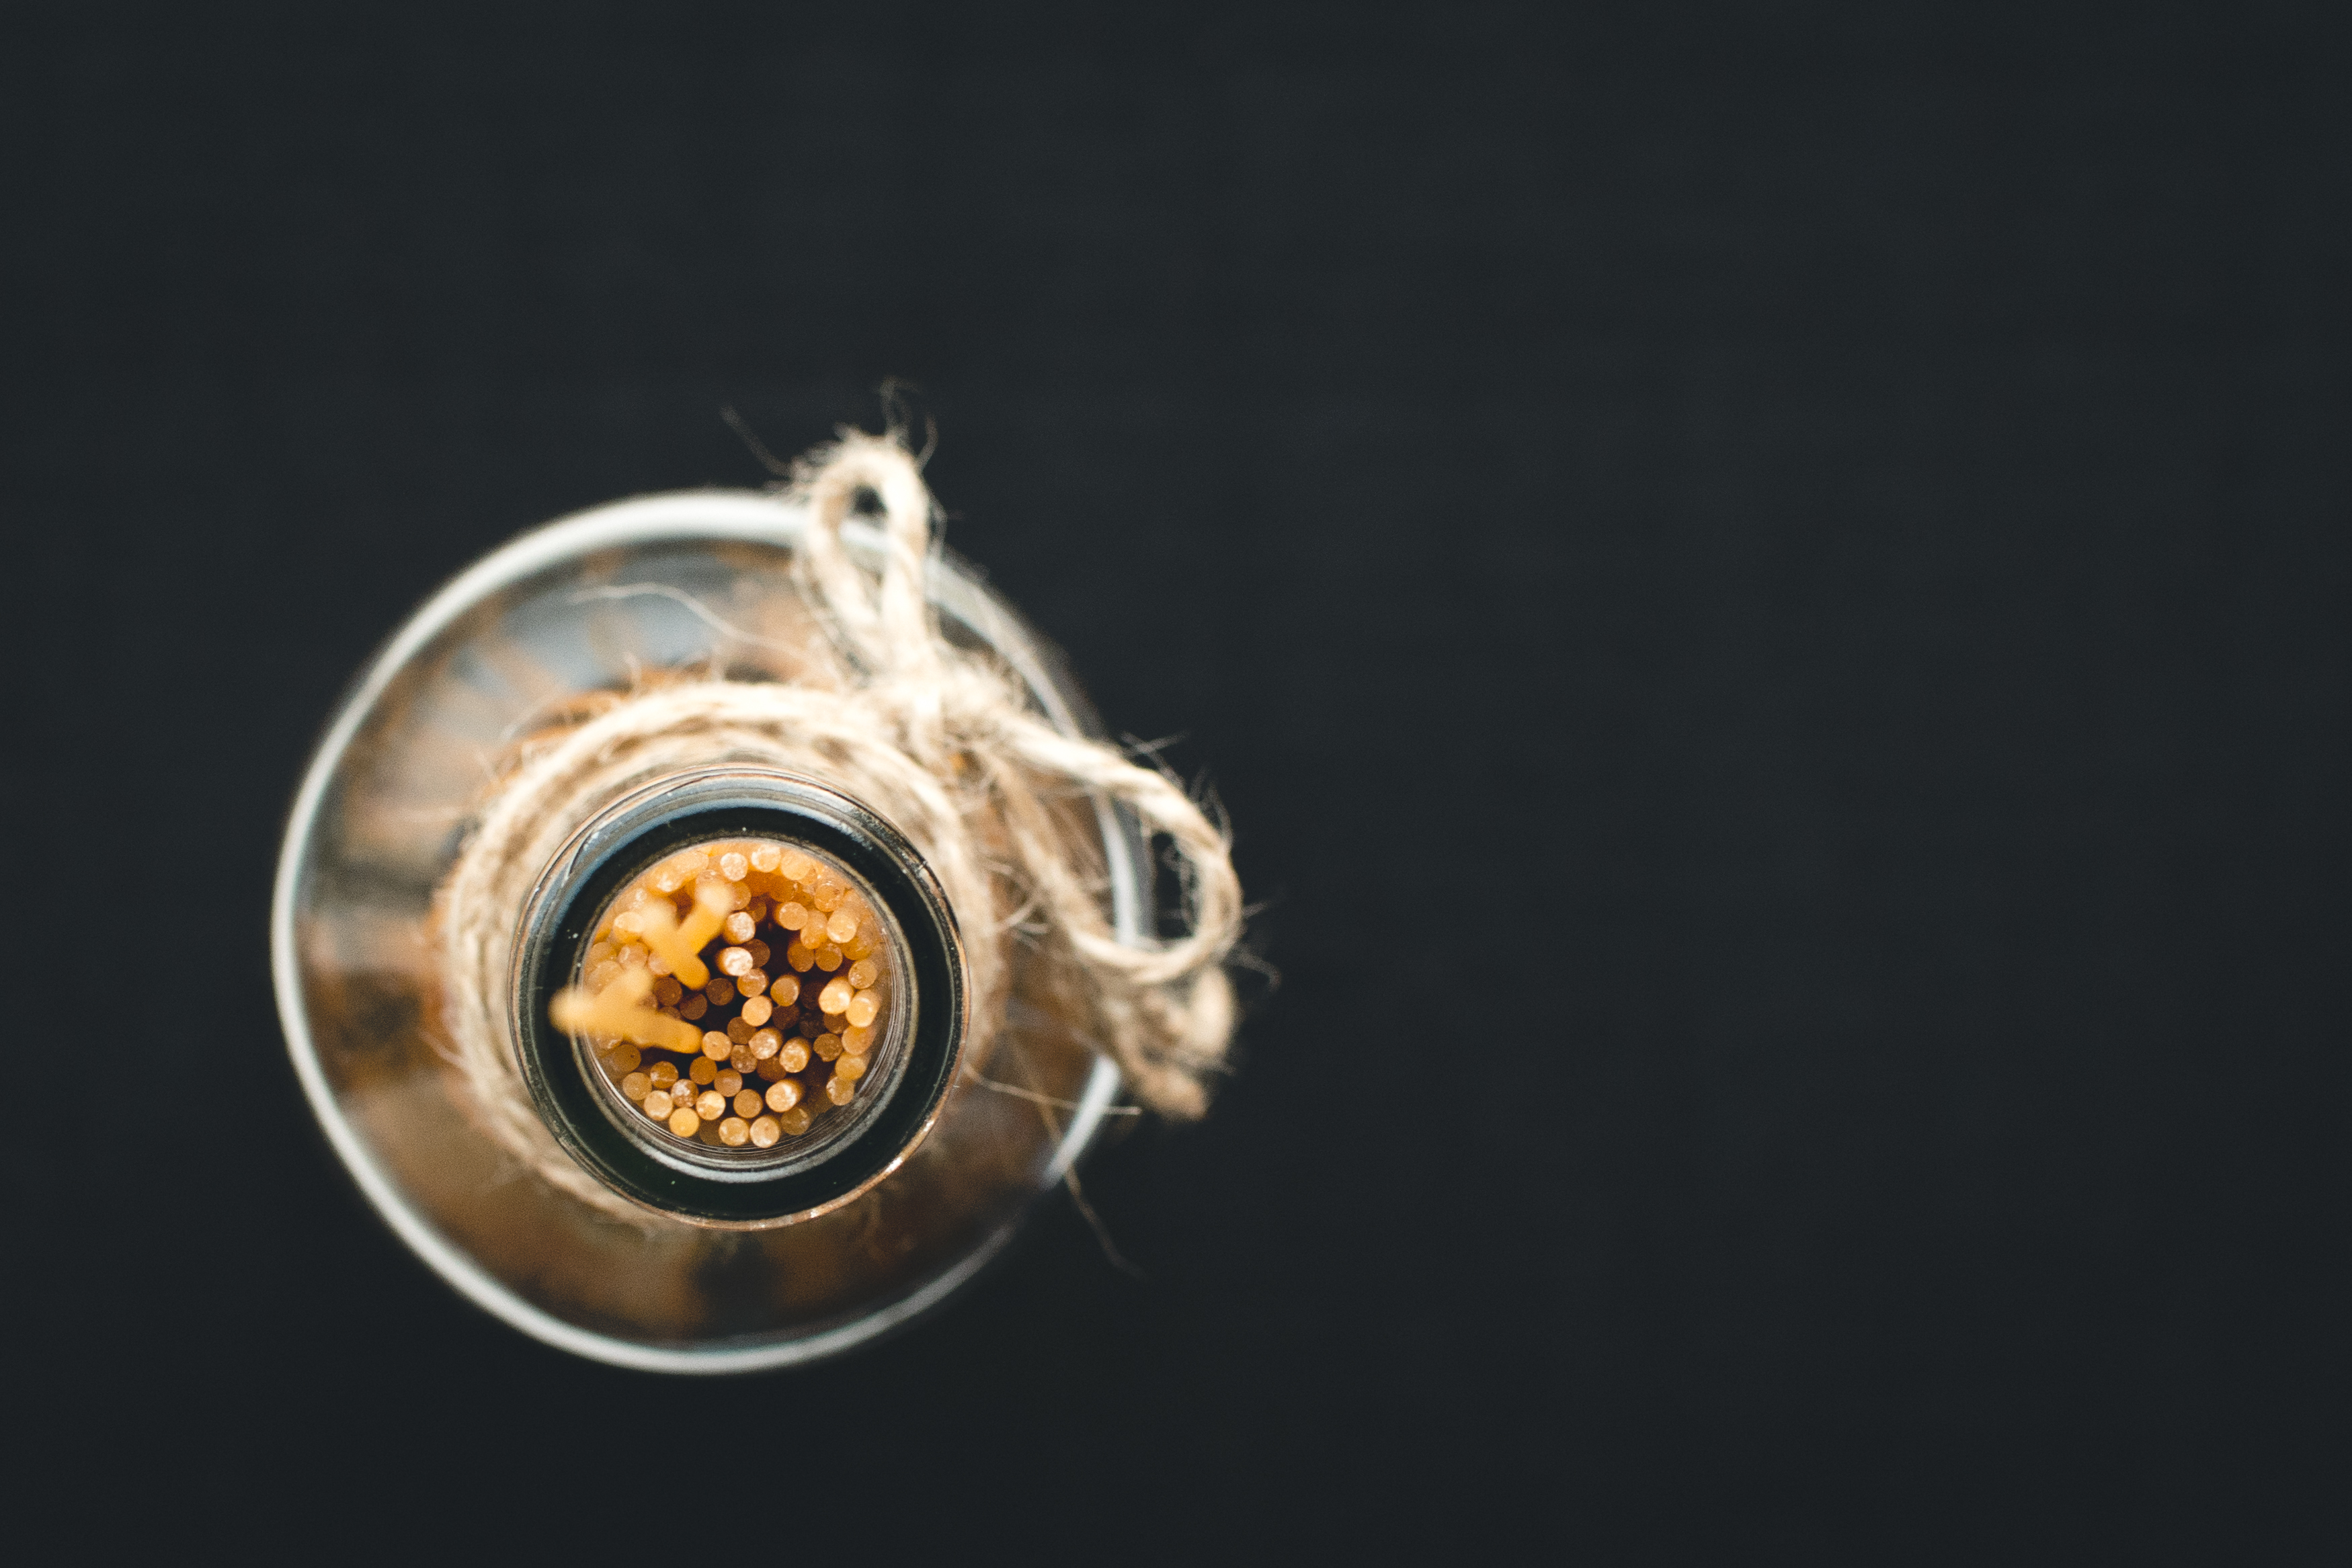
close up, photography, macro photography, insect